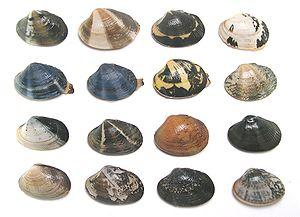
Ruditapes philippinarum est une espèce de mollusques bivalves marins de la famille des Veneridae. C'est une espèce comestible.
Ruditapes est un genre de mollusques bivalves de la famille des Veneridae.